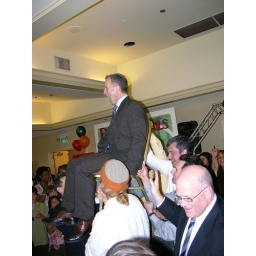
Dave in the hora chair - I love his face on this one!